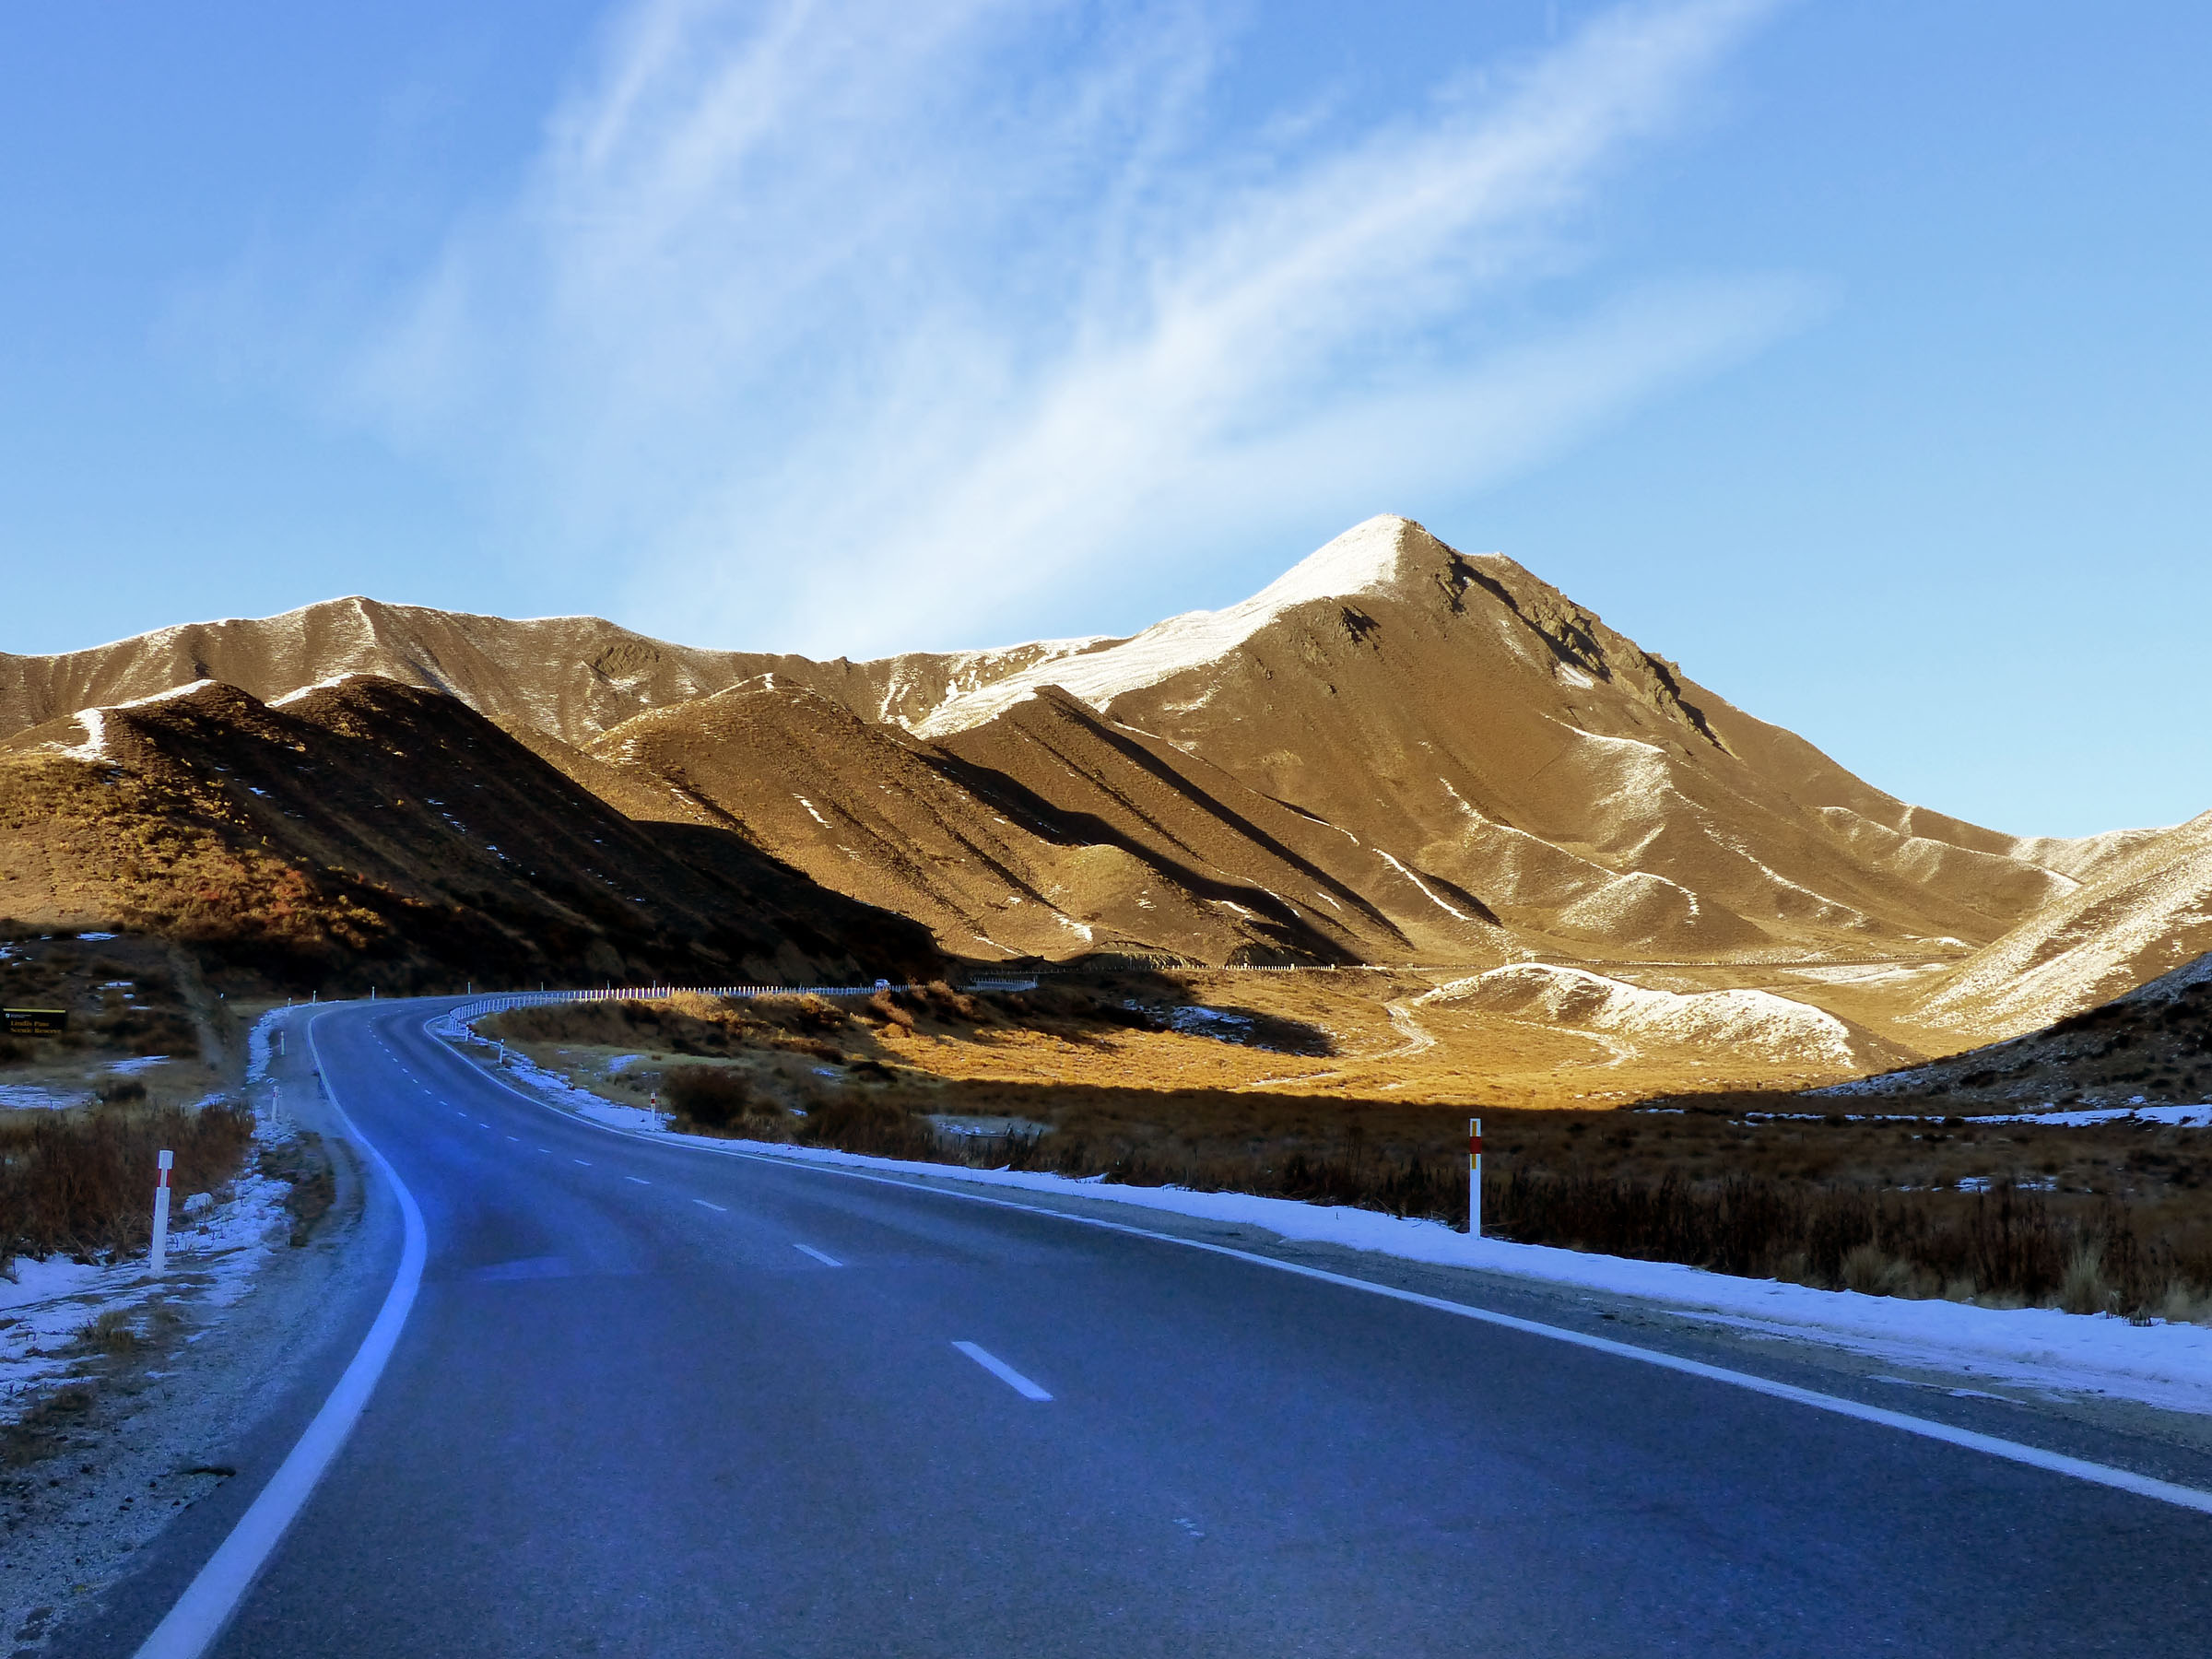
landscape, mountain, snow, winter, cloud, road, hill, highway, valley, mountain range, road trip, alps, plateau, flickrelite, lumixfz200, otago, bridgecamera, lindispass, tussock, landform, mountain pass, natural environment, geographical feature, mountainous landforms